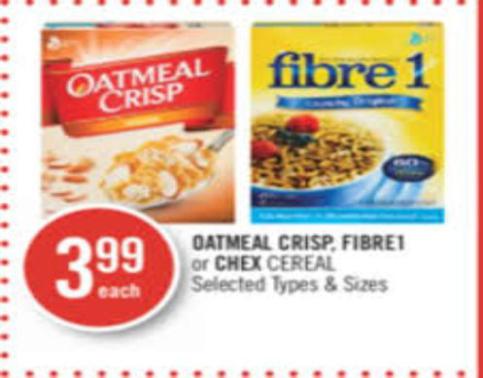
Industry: Food